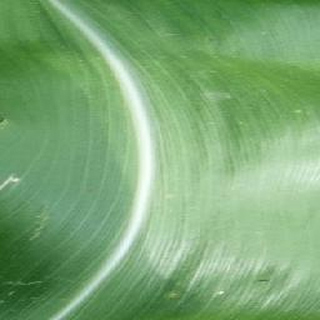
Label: healthy_corn